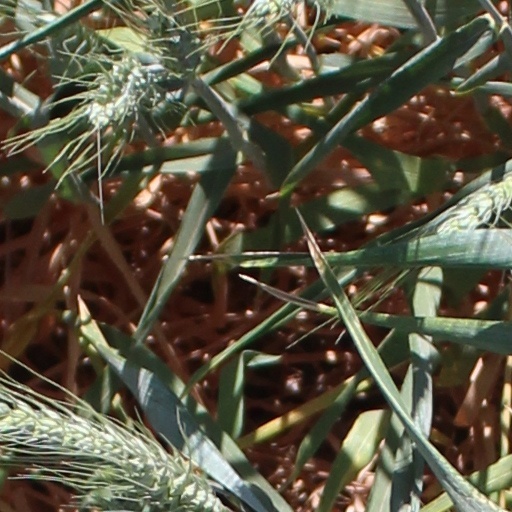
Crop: wheat